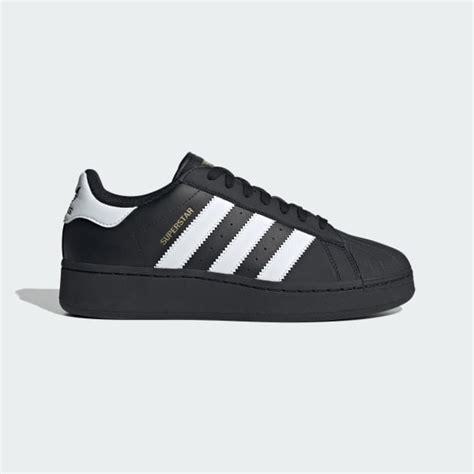
Brand: Adidas
Model: Superstar XLG